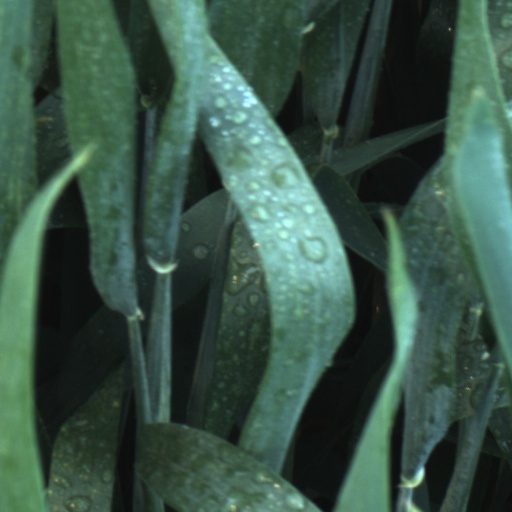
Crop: wheat